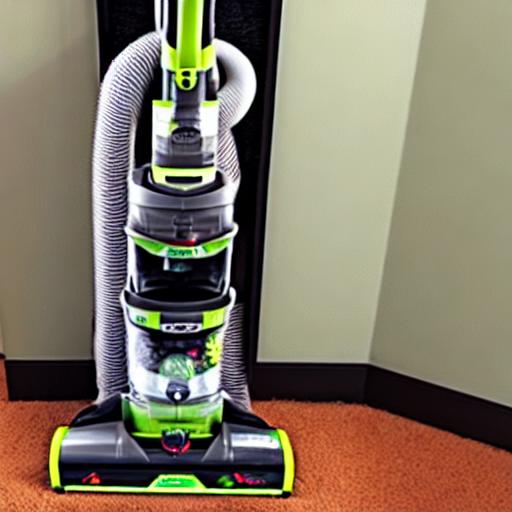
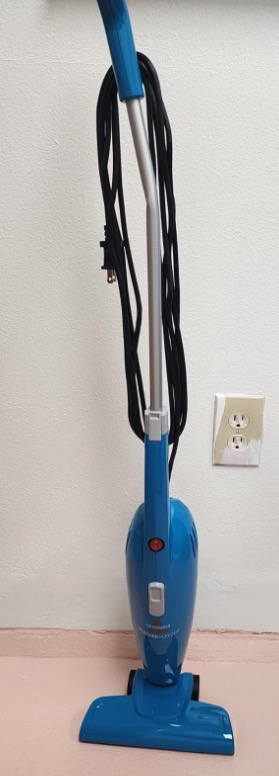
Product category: items_vacuum
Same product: no